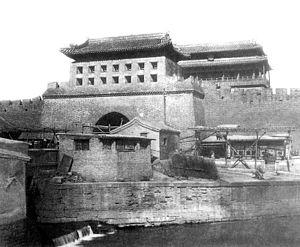
Yongdingmen était une ancienne porte sur la section externe des murs de la vieille ville.